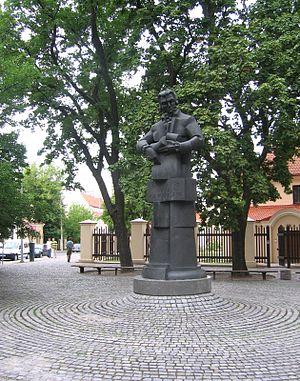
Laurynas Gucevičius, parfois nommé Laurynas Stuoka-Gucevičius, est un architecte polono-lituanien né à Migonys, avant le 5 août 1753, et mort à Vilna, le 21 décembre 1798, représentant le courant du classicisme en Lituanie et en Pologne.